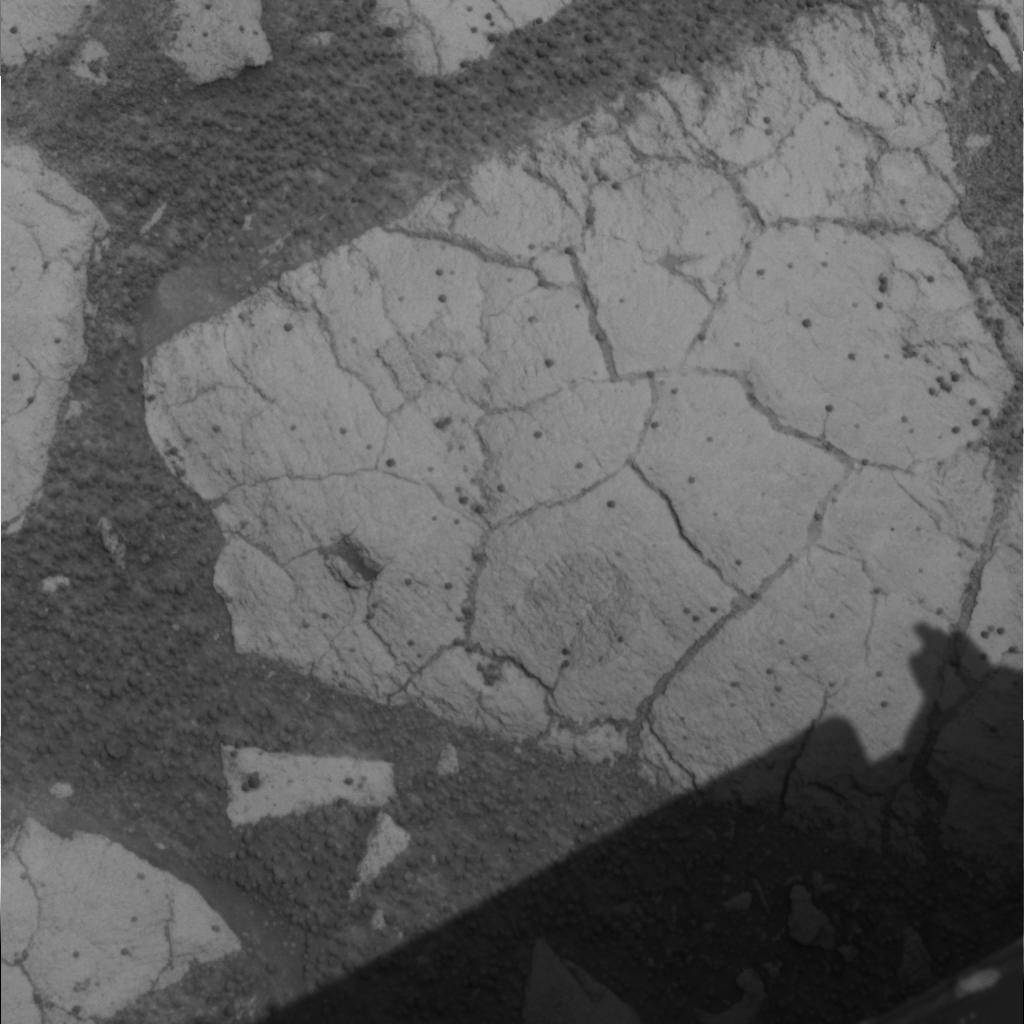
Surface features visible: Rock Abrasion Tool (RAT) Brushed Target, Rock Outcrops, Rock (Linear Features), Soil, Spherules, Nearby Surface